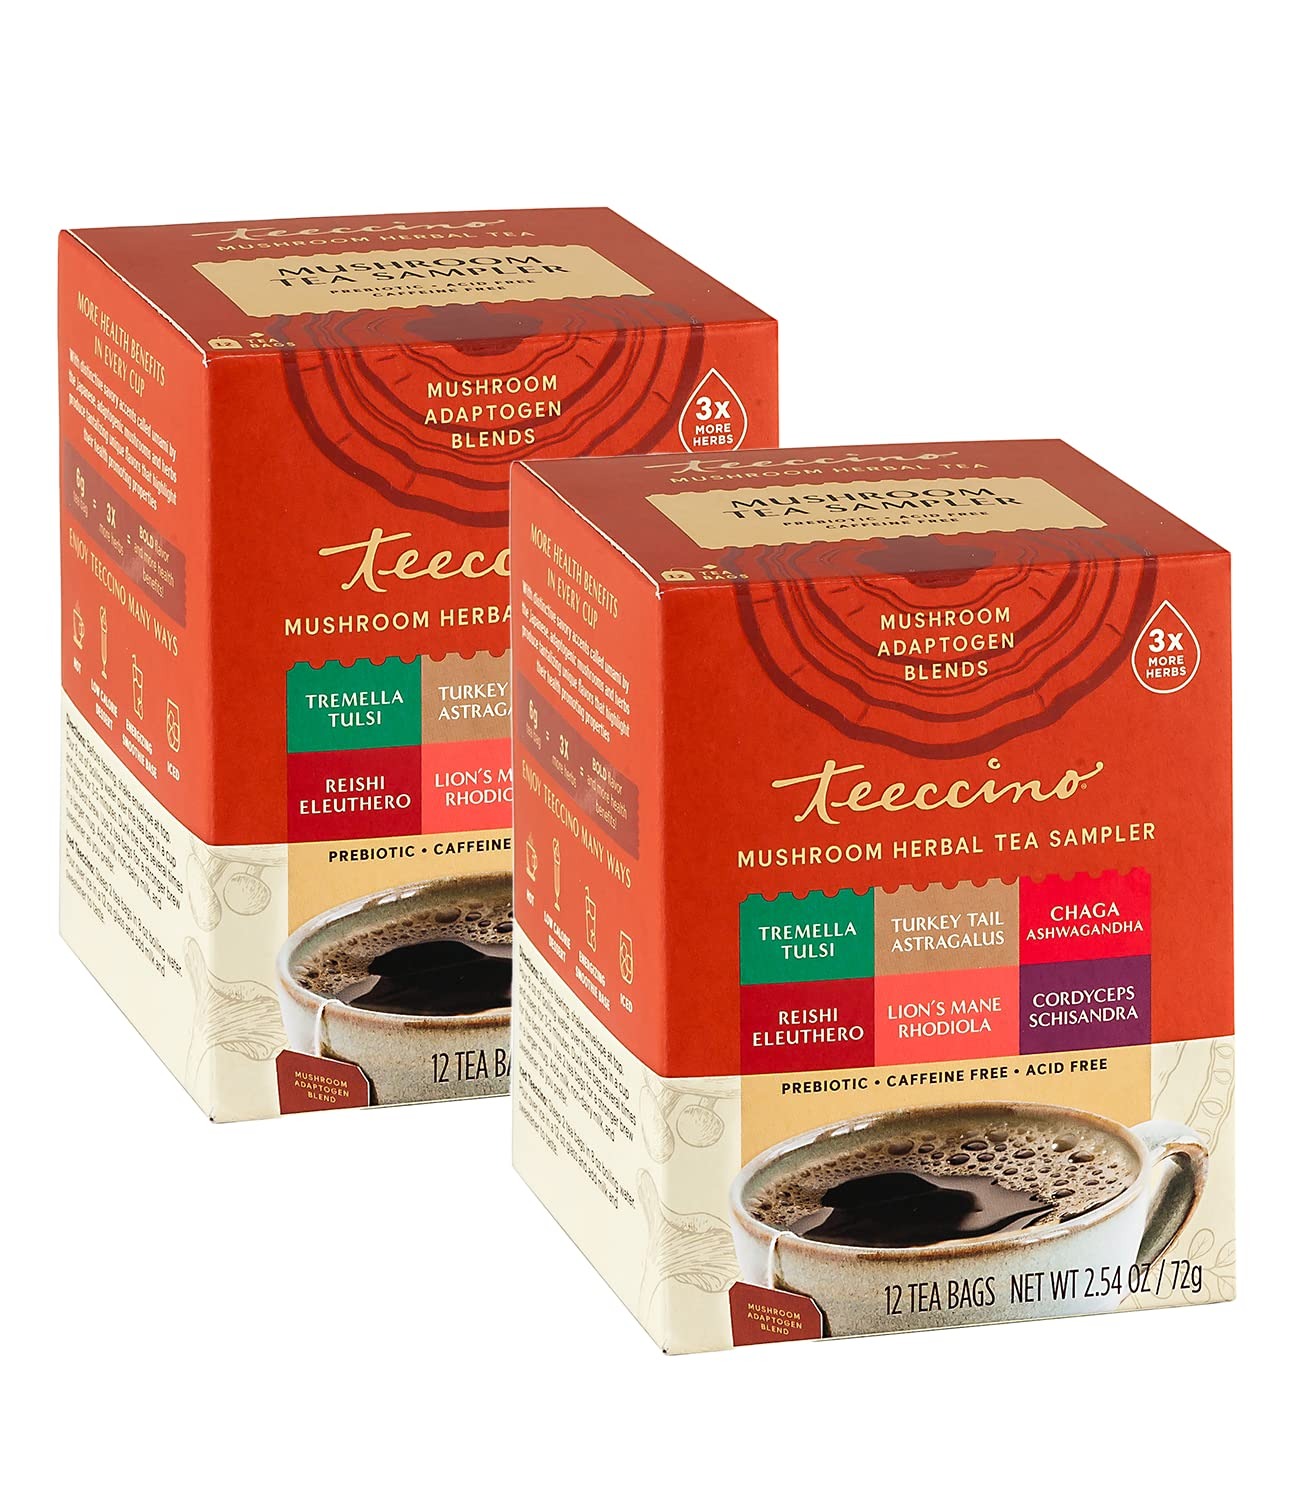
Item Name: Teeccino Mushroom Herbal Tea Mushroom Adaptogen Tea Sampler – Support Your Health With Mushrooms and Adaptogenic Herbs, Prebiotic, Caffeine Free, Acid Free, 12 Tea Bags (Pack of 2)
Bullet Point 1: ADAPTOGENIC HERBAL TEA: Mushrooms are optimally paired with adaptogenic herbs to enhance their combined wellness benefits. Taste all 6 delicious mushroom teas to help your body adapt to all kinds of stress while fortifying your defenses and giving a boost to your endurance
Bullet Point 2: WELLNESS TEA THAT'S CAFFEINE FREE: Enjoy long-lasting energy from nutrients, not stimulants. Our compostable tea bags have 3X more herbs than standard tea bags for bold flavor & maximum wellbeing. No artificial flavors, no chemicals, no preservatives
Bullet Point 3: PREBIOTICS SUPPORT GUT HEALTH AND IMMUNITY: Inulin from chicory root is a prebiotic soluble fiber that feeds probiotics, restores gut health, and strengthens the immune system. With each cup of Teeccino, you’re supporting your overall health and resiliency!
Bullet Point 4: ENJOY HOT OR ICED TEA: Chilled Teeccino makes a refreshing cold drink on a hot summer day. Refrigerate for up to a week and reheat or pour over ice. Teeccino makes a great energy pick-up, low-calorie dessert tea and a perfect smoothie base. Delicious anytime of the day or night
Bullet Point 5: RICH, FULL-BODIED TASTE: Roasted herbs, roots, mushrooms, fruits and seeds produce a satisfying, robust brew. Add milk, creamer or non-dairy alternatives as you prefer. Teeccino is a drink for the whole family. Kids love Teeccino and it’s sugar free!
Product Description: Here’s the skinny: Adaptogens help your body adapt to any kind of stress while giving a boost to your endurance and immunity. We can all use more of that! <br><br> Teeccino’s 6g tea bags have 3X more herbs than standard tea bags to produce rich, bold flavor with maximum health benefits. You’ll love Teeccino’s satisfying, robust flavor that fans describe as smooth and creamy. Discover health mushrooms and beneficial herbs blended with roasted French chicory with prebiotic inulin, chocolaty Spanish carob with pinitol for a natural energy boost, and roasted ramón seeds, the Maya civilization’s traditional roasted brew. Teeccino Wellness Teas are delicious to savor both hot and iced. <br><br> Teeccino’s selection of adaptogenic mushrooms optimally paired with adaptogenic herbs are blended to enhance their combined wellness benefits. “Fruiting bodies” are what we think of as mushrooms while mycelium are like the roots and branches. We decided to include both parts of the mushrooms in Teeccino Mushroom Adaptogen Herbal Teas because each provides valuable health benefits. The synergy of all these mushroom and herbal adaptogens blended together brings delicious wellbeing to your cup.
Value: 2.0
Unit: Count

Price: 10.99